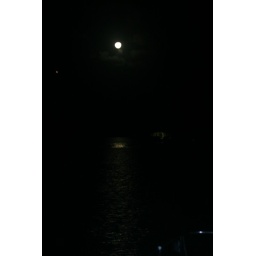
The moon, full the other day, raises high in the sky and lights the water below